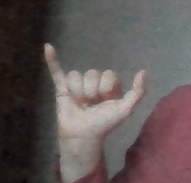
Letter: ya